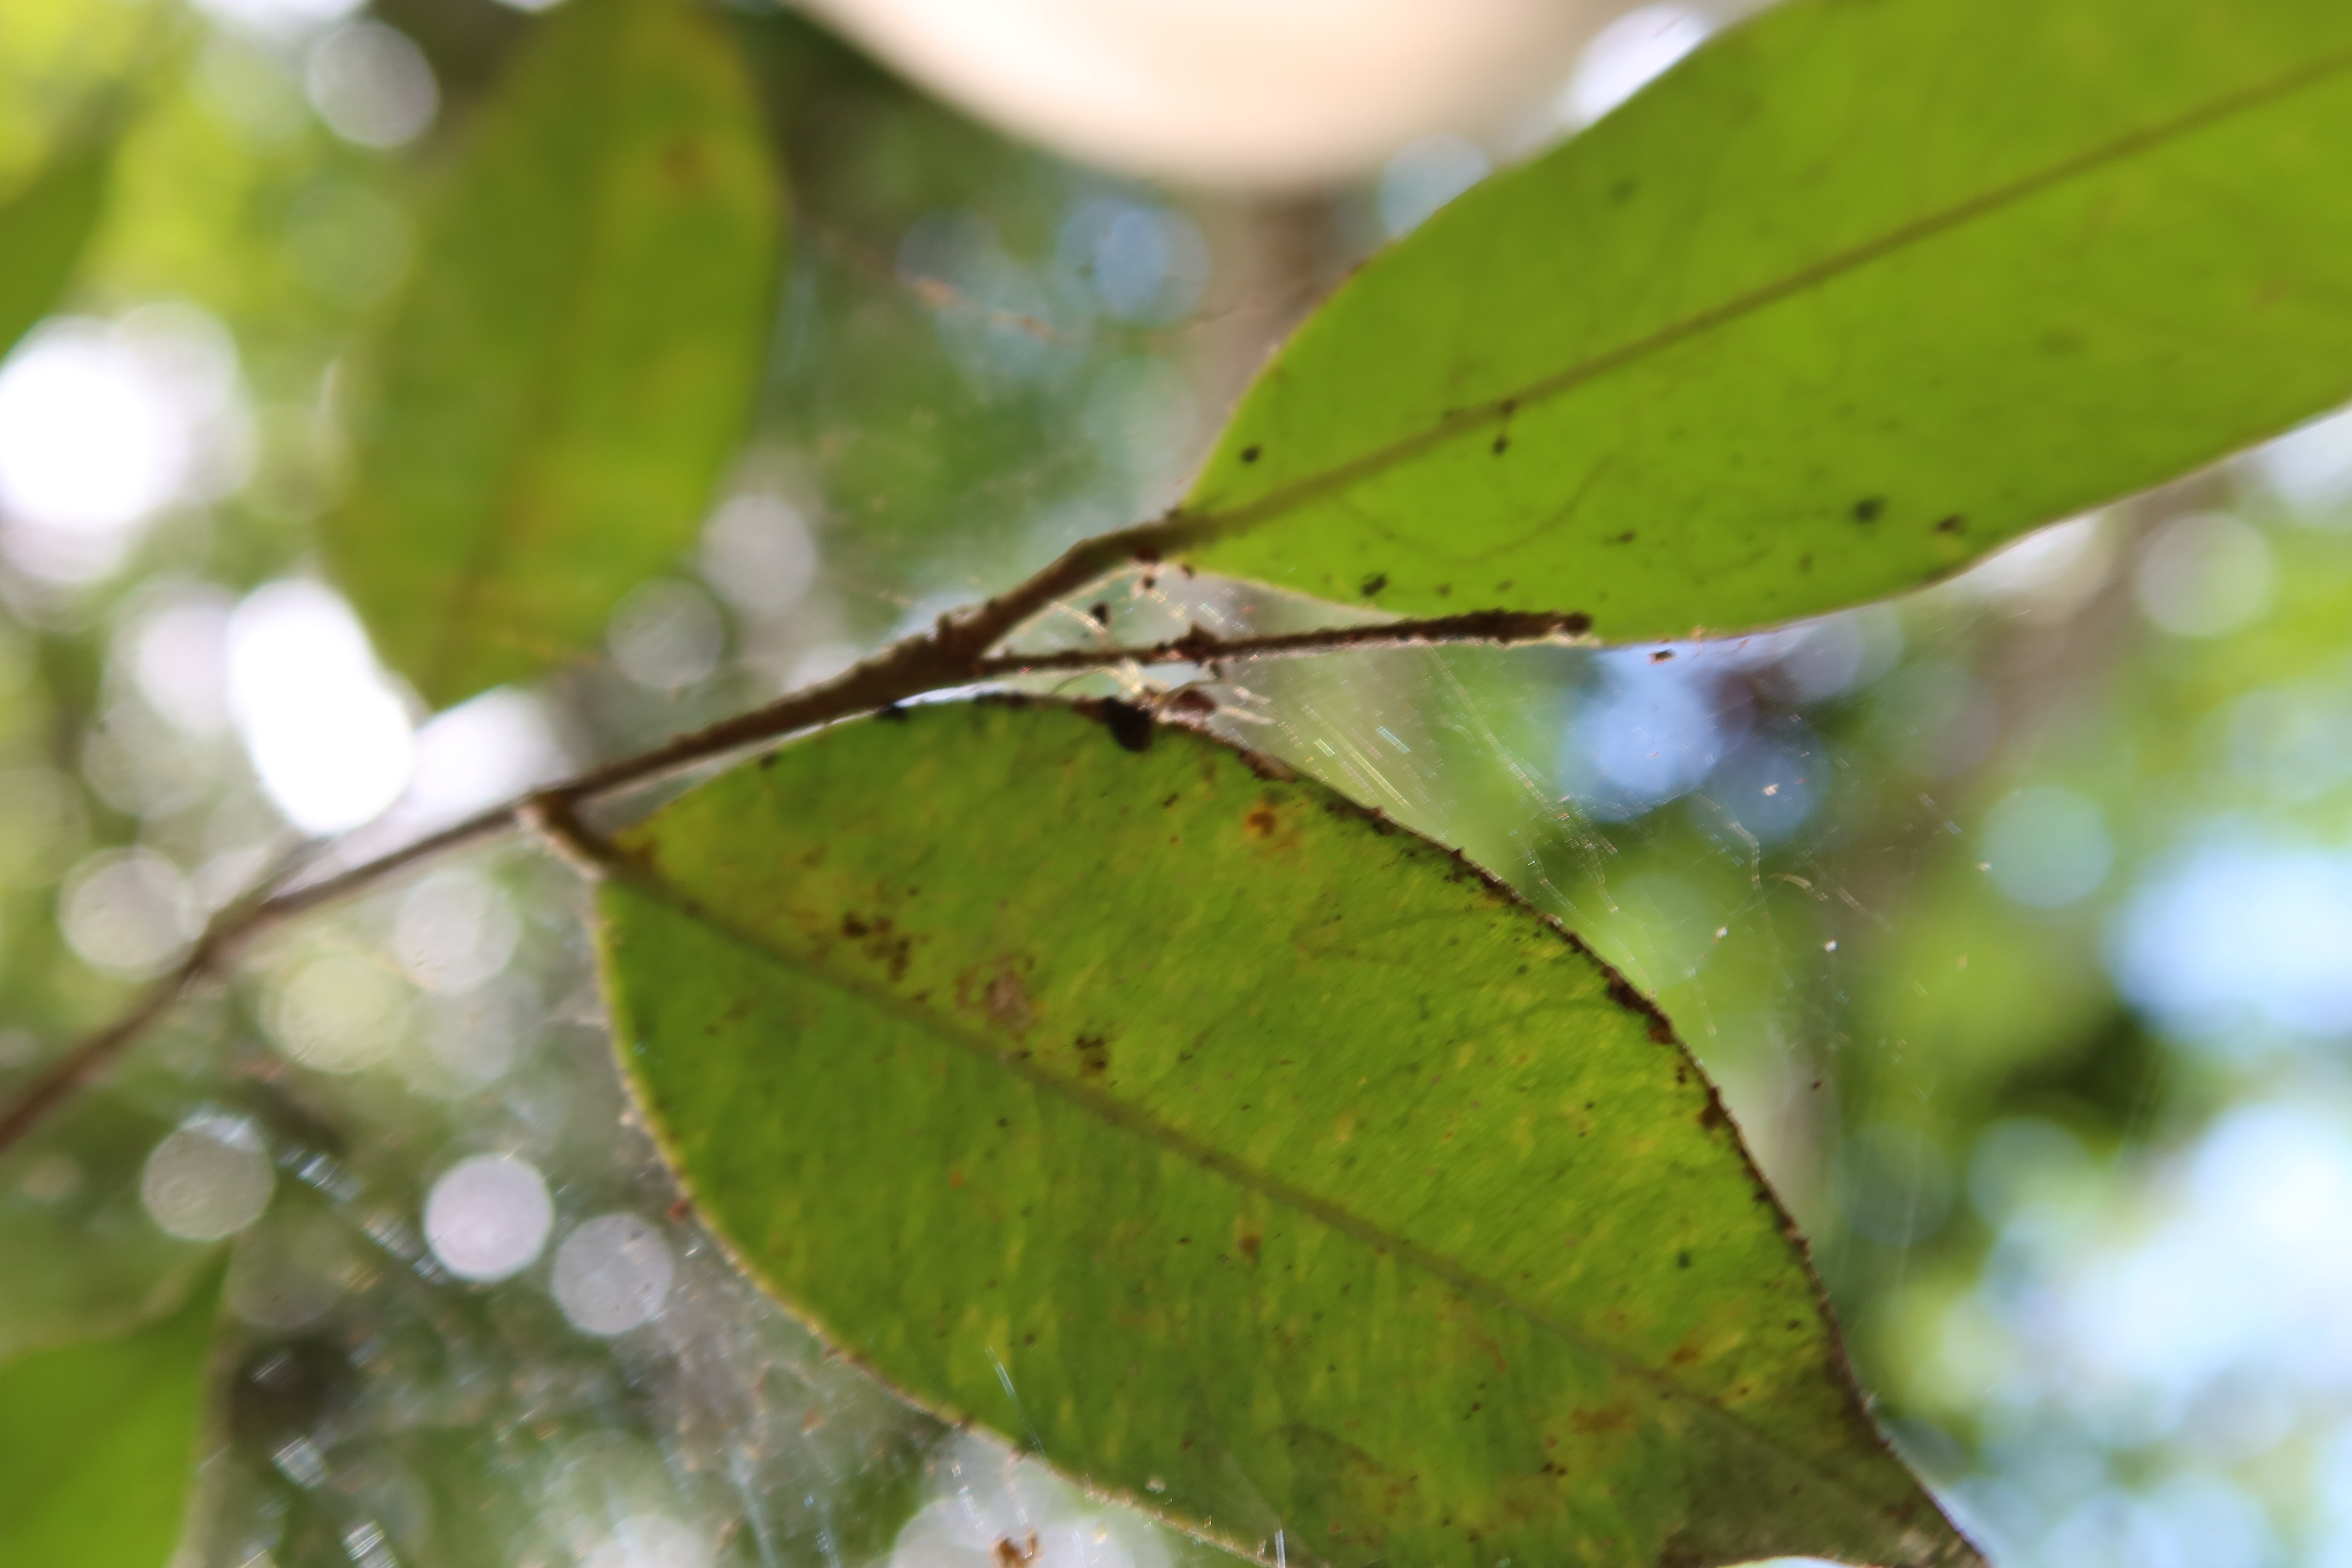
Label: Black spots